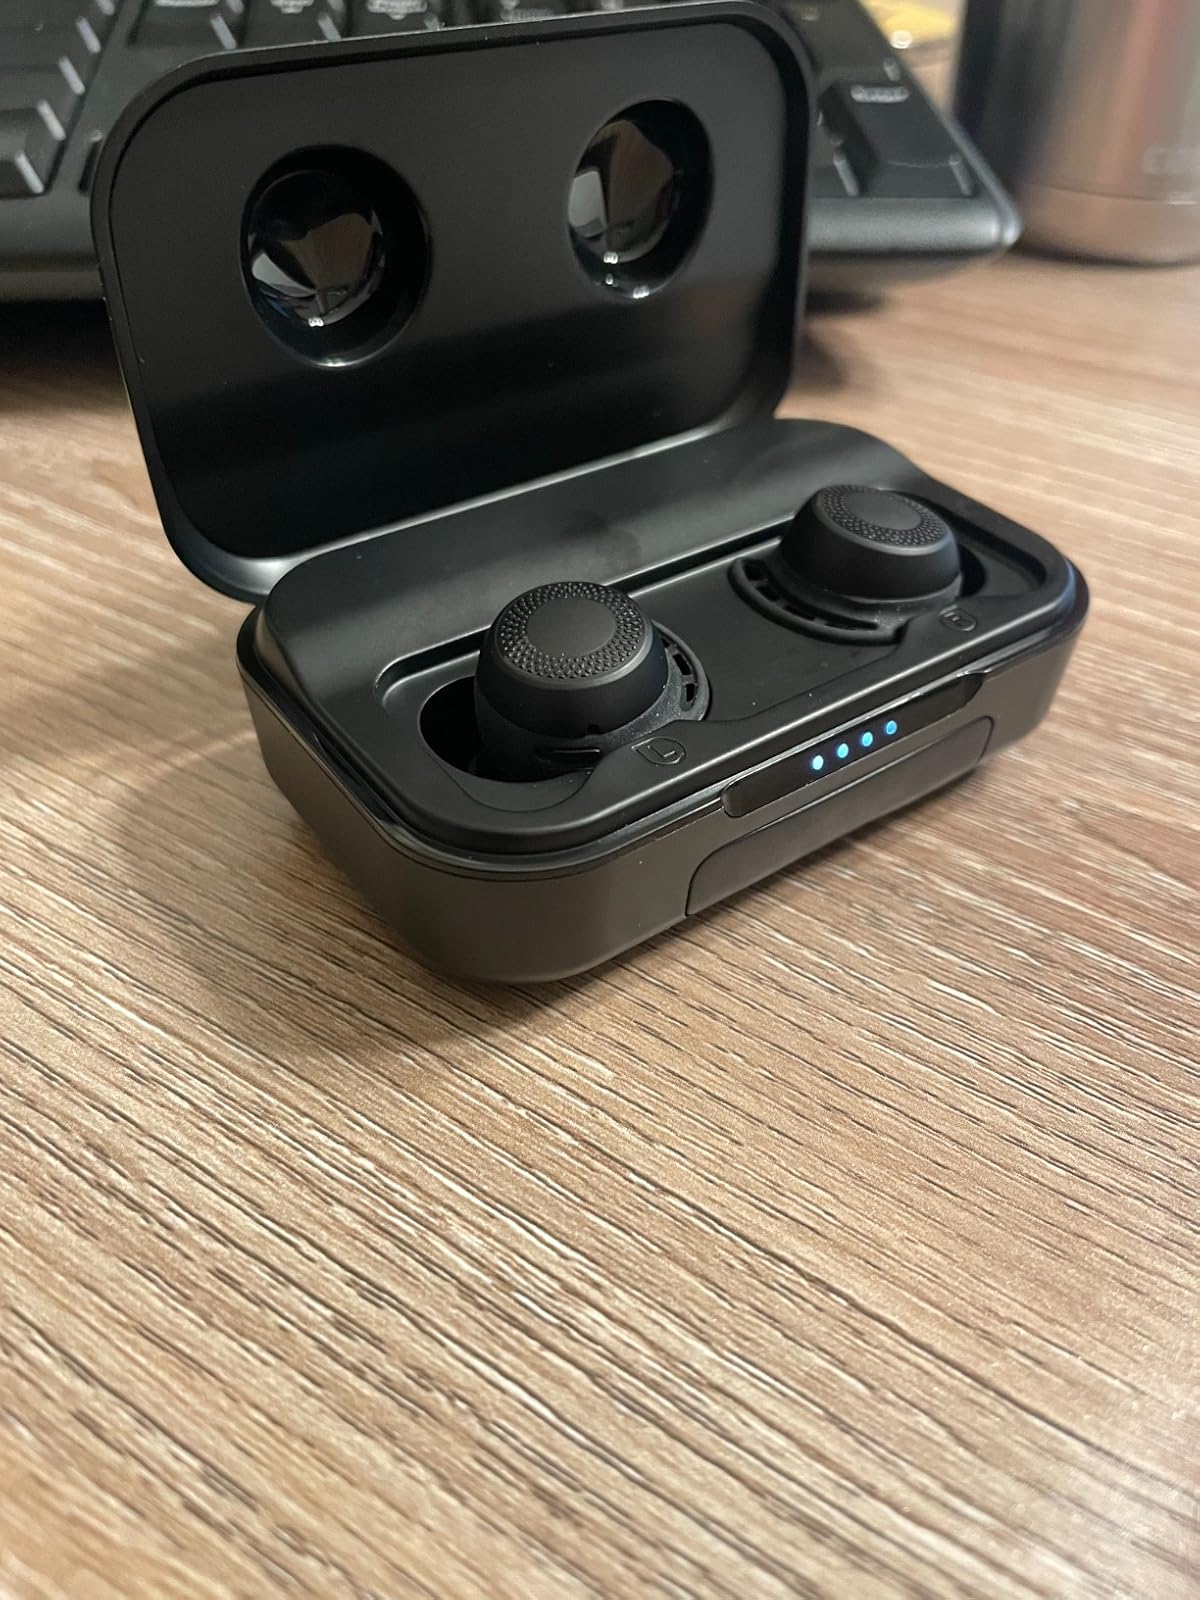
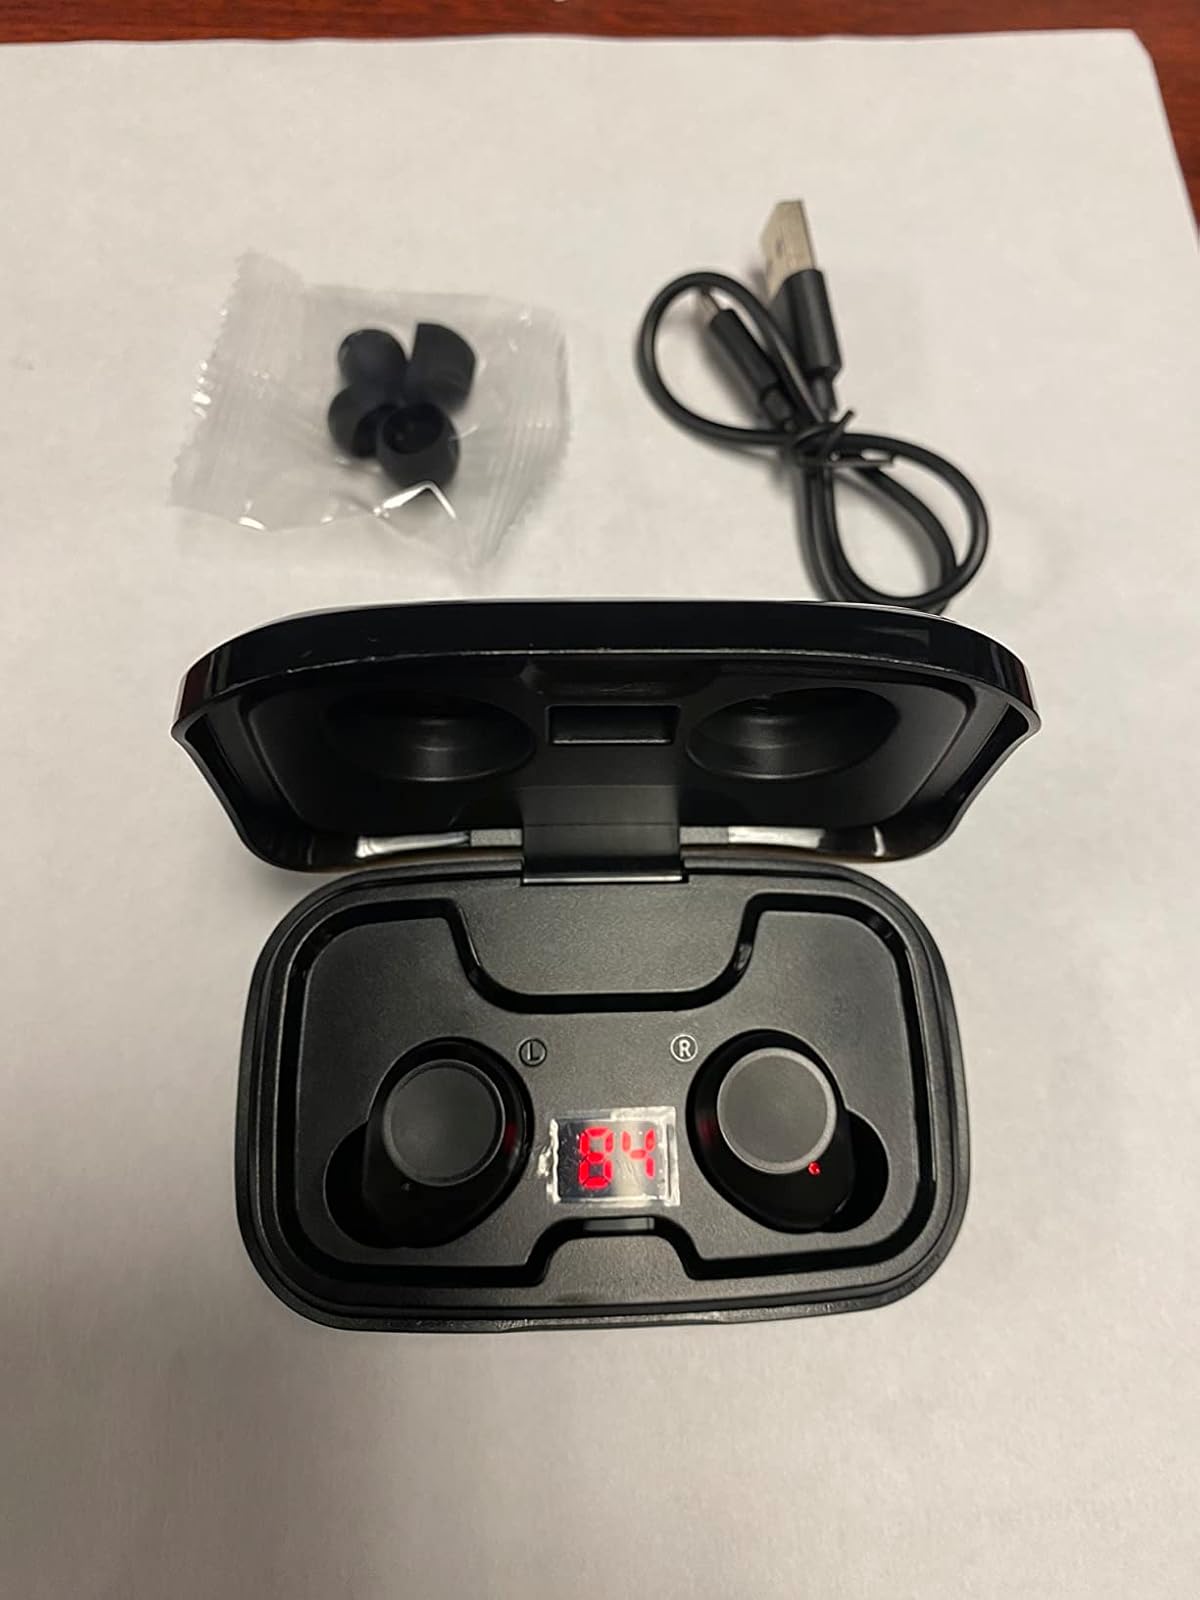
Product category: earbuds
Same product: no